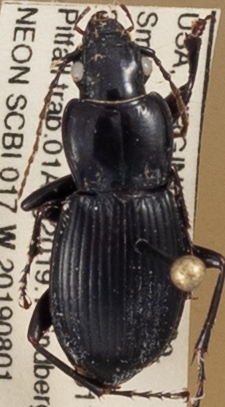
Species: Cyclotrachelus sigillatus
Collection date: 2019-08-01
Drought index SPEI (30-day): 0.216
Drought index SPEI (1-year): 2.09
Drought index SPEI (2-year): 2.09